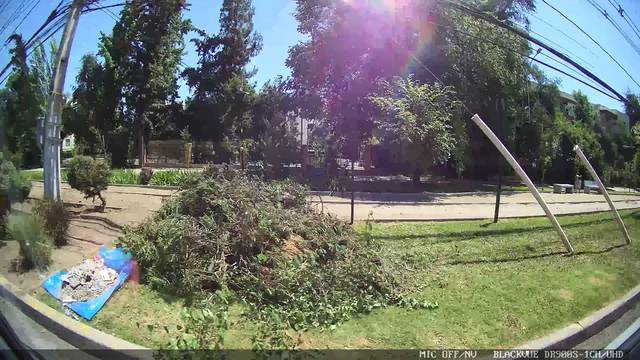
Region: Chile
Coordinates: -33.521, -70.557